Republic of the Congo Civil War (1993–1994)

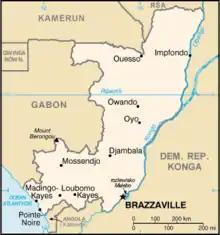
Map of Congo-Brazzaville with major cities labeled

Starting on 8 June 1993, the militias would clash repeatedly, often taking out hostility on local townships rather than their military opposition. Sassou-Nguesso's Cobras and Kolelas' Ninjas generally allied against Lissouba's Cocoyes, but the violence was complex and the alliances not very strict. President Lissouba declared a state of emergency on 16 July 1993. Ethnic divisions played a role in the conflict, which often took the form of rape and violence towards civilians. Both during and after the elections, Lissouba and Kolelas masked their lack of ideological political differences by playing up the role of ethnicity and regional origin in the election. Both attempted to employ "ethnic chauvinism", by using existing ethnic division to gather support and deepening the disconnect in the process. The official figures claim that in the roughly six months of fighting, 2,000 people were killed, 100–300,000 were displaced, and 13,000 houses were destroyed. The fighting was suspended on 29 July 1993 with a ceasefire and Gabonese President Omar Bongo and Mohamed Sahnoun of Algeria, special representative of the Organization of African Unity (OAU), mediated negotiations between the parties in Libreville, Gabon. The Libreville Accord were agreed and signed on 4 August 1993 to arbitrate the disputed seats in parliament and attempt to resolve the conflict for good by establishing more specific election procedures. President Lissouba lifted the state of emergency on 15 August 1993.